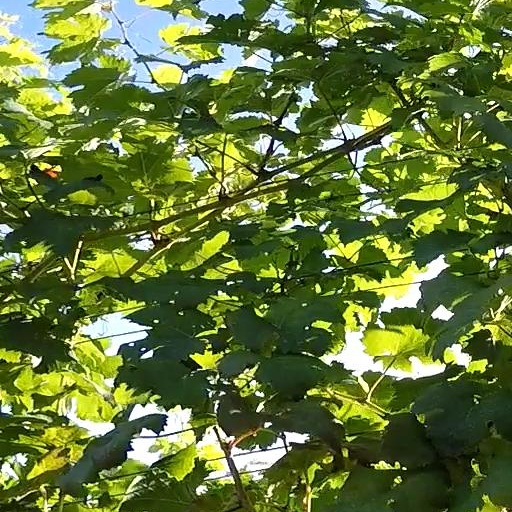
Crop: grape